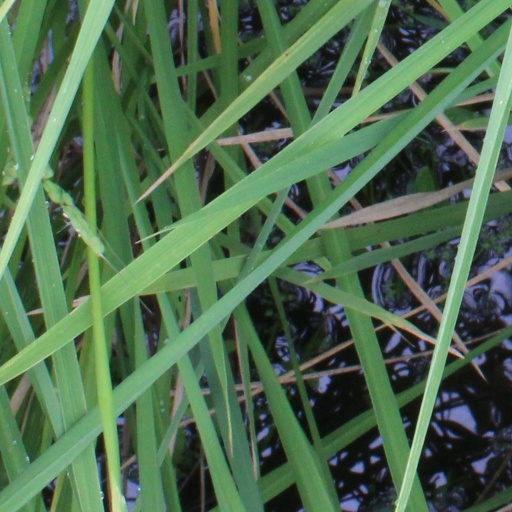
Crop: rice